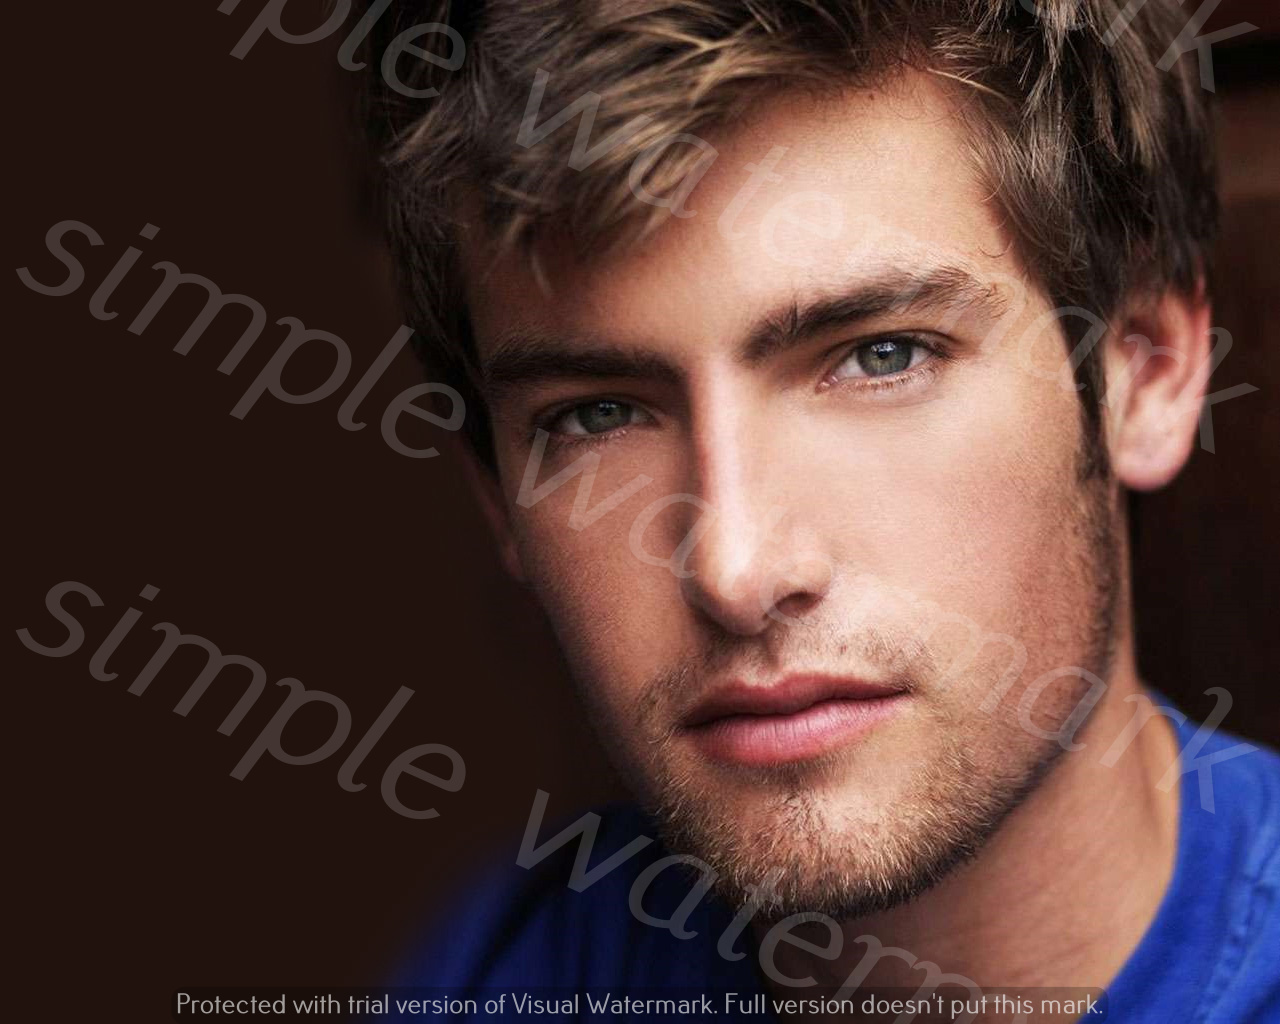
Label: Watermark